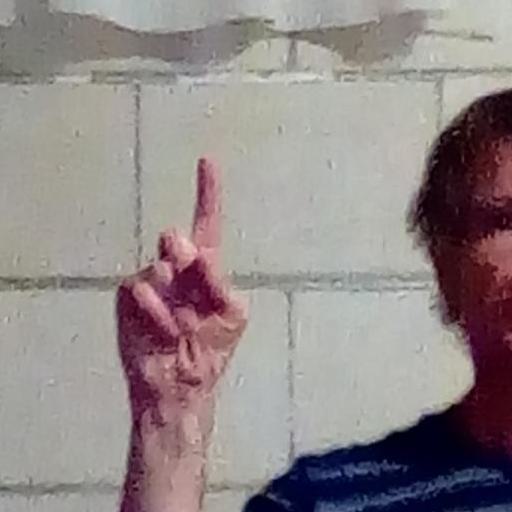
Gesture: one